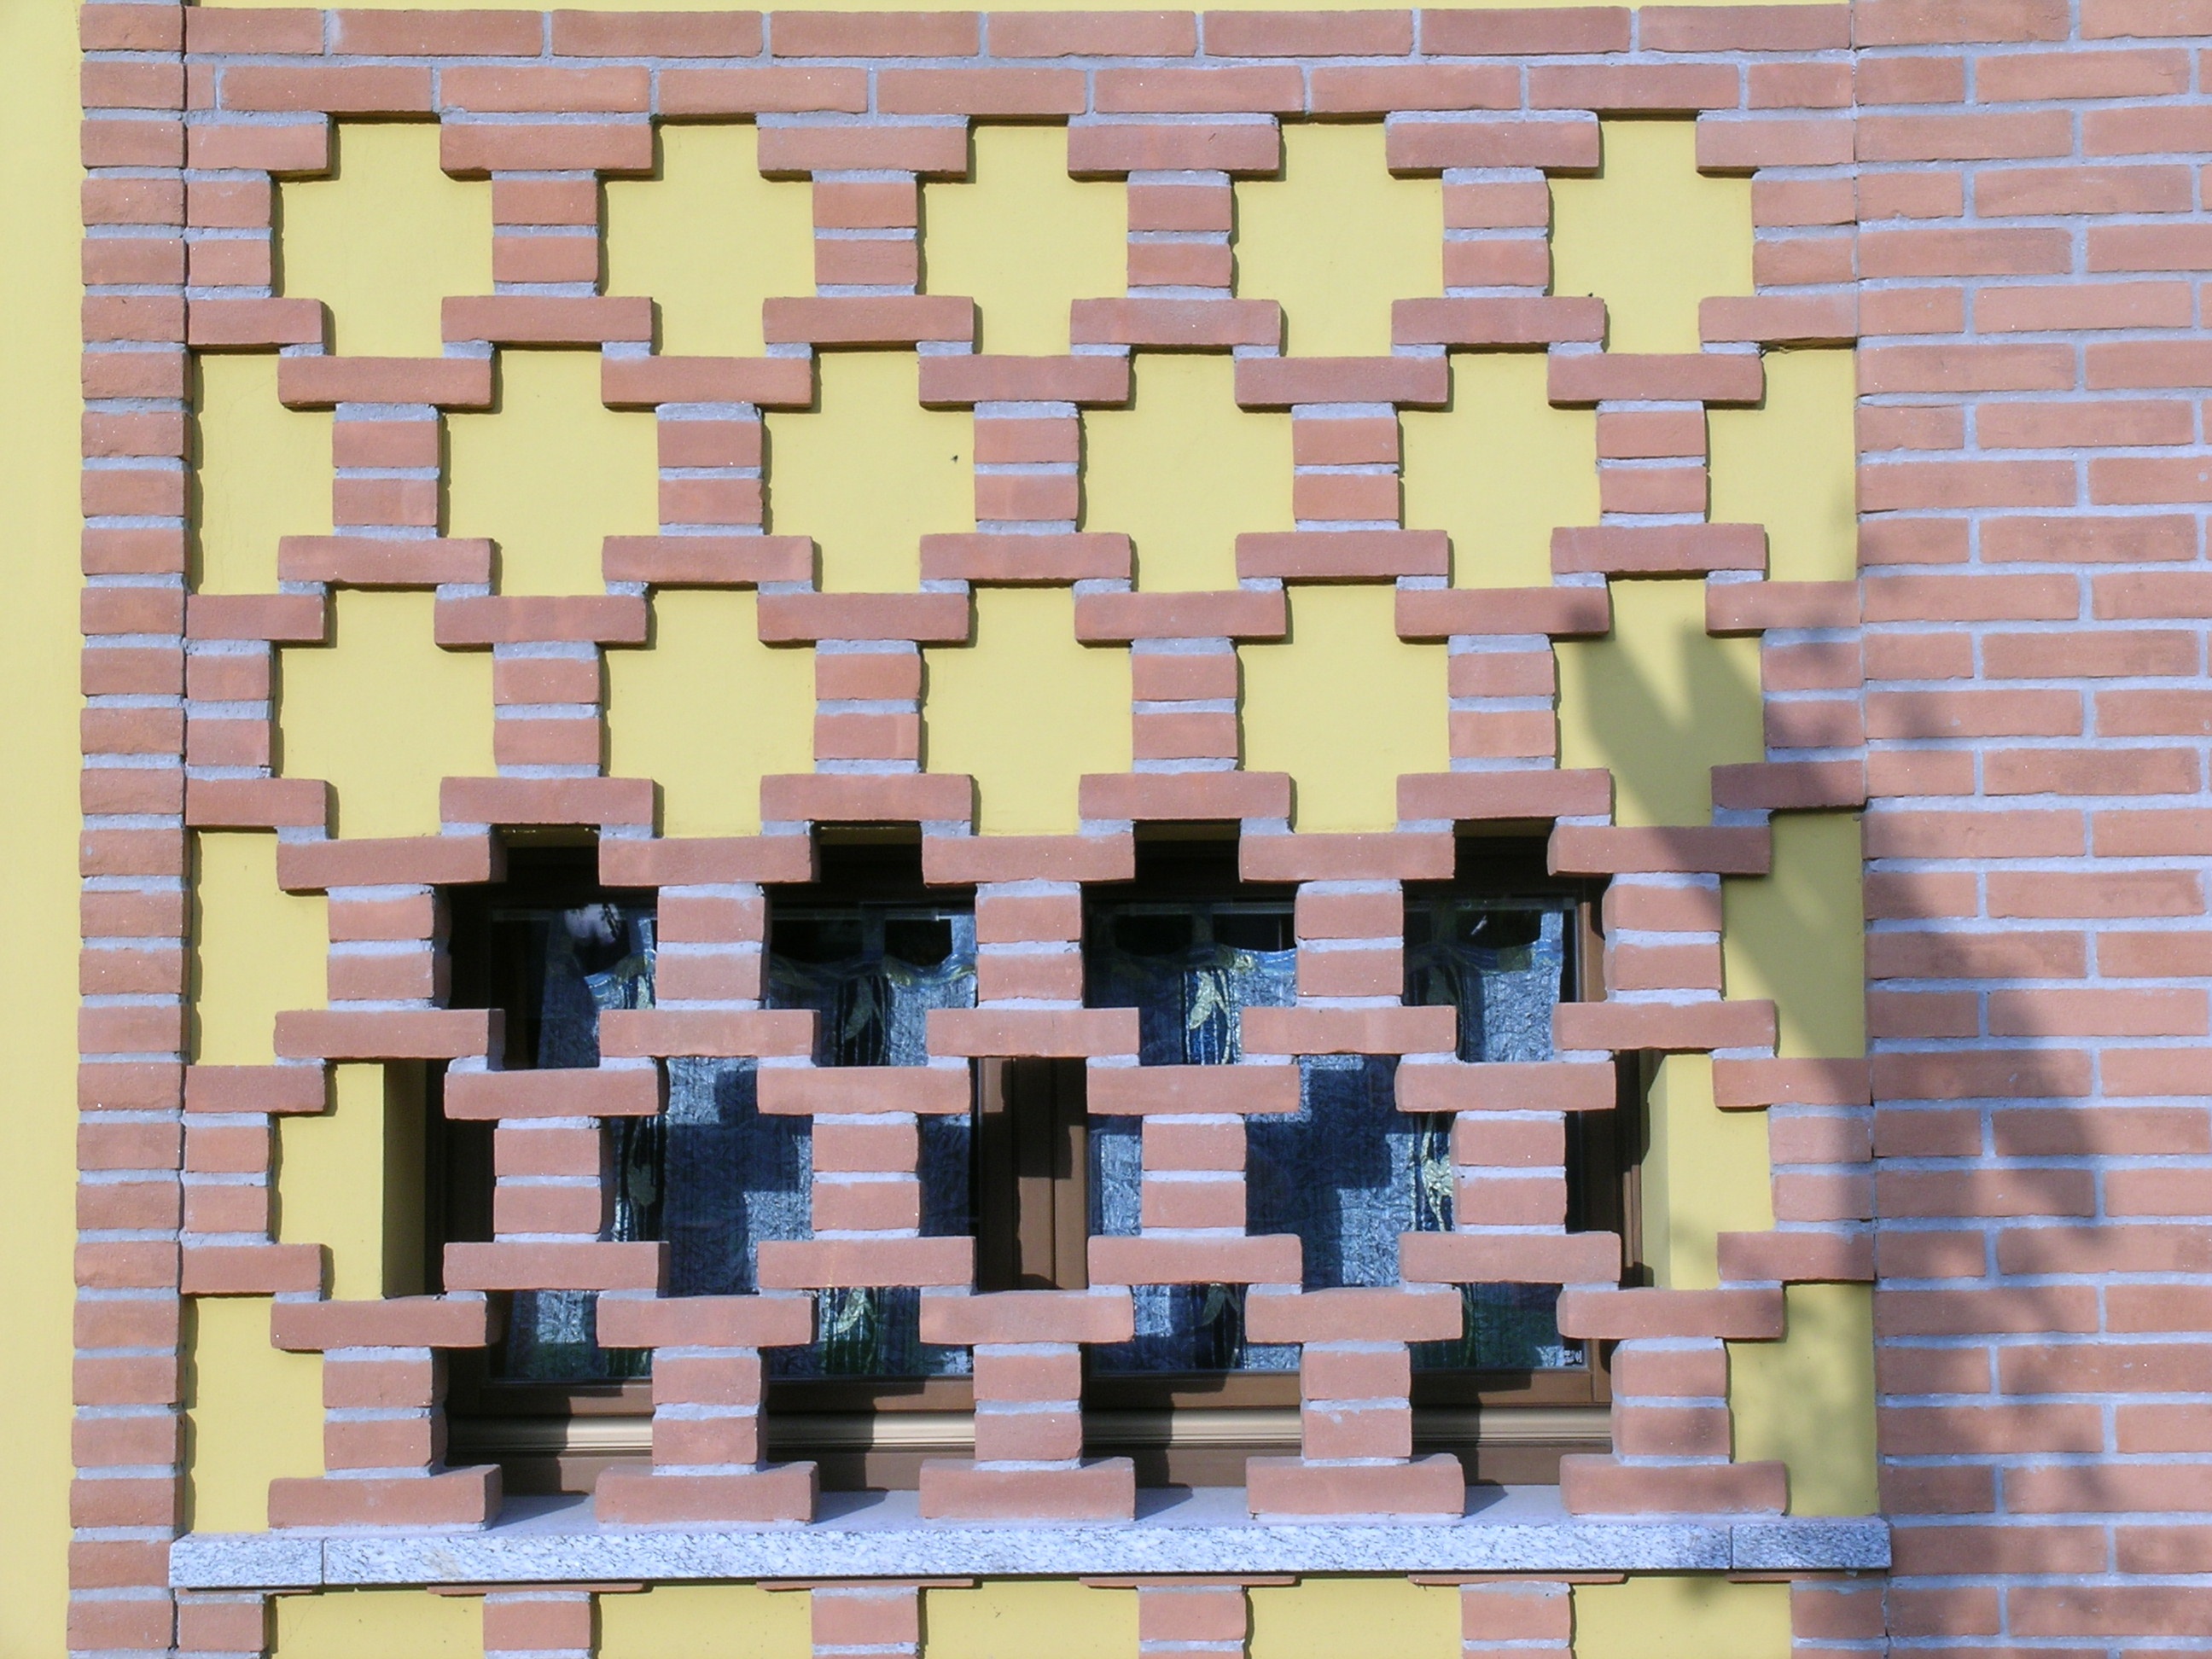
floor, window, building, pattern, tile, toy, circle, interior design, textile, art, design, bricks, mosaic, shape, flooring